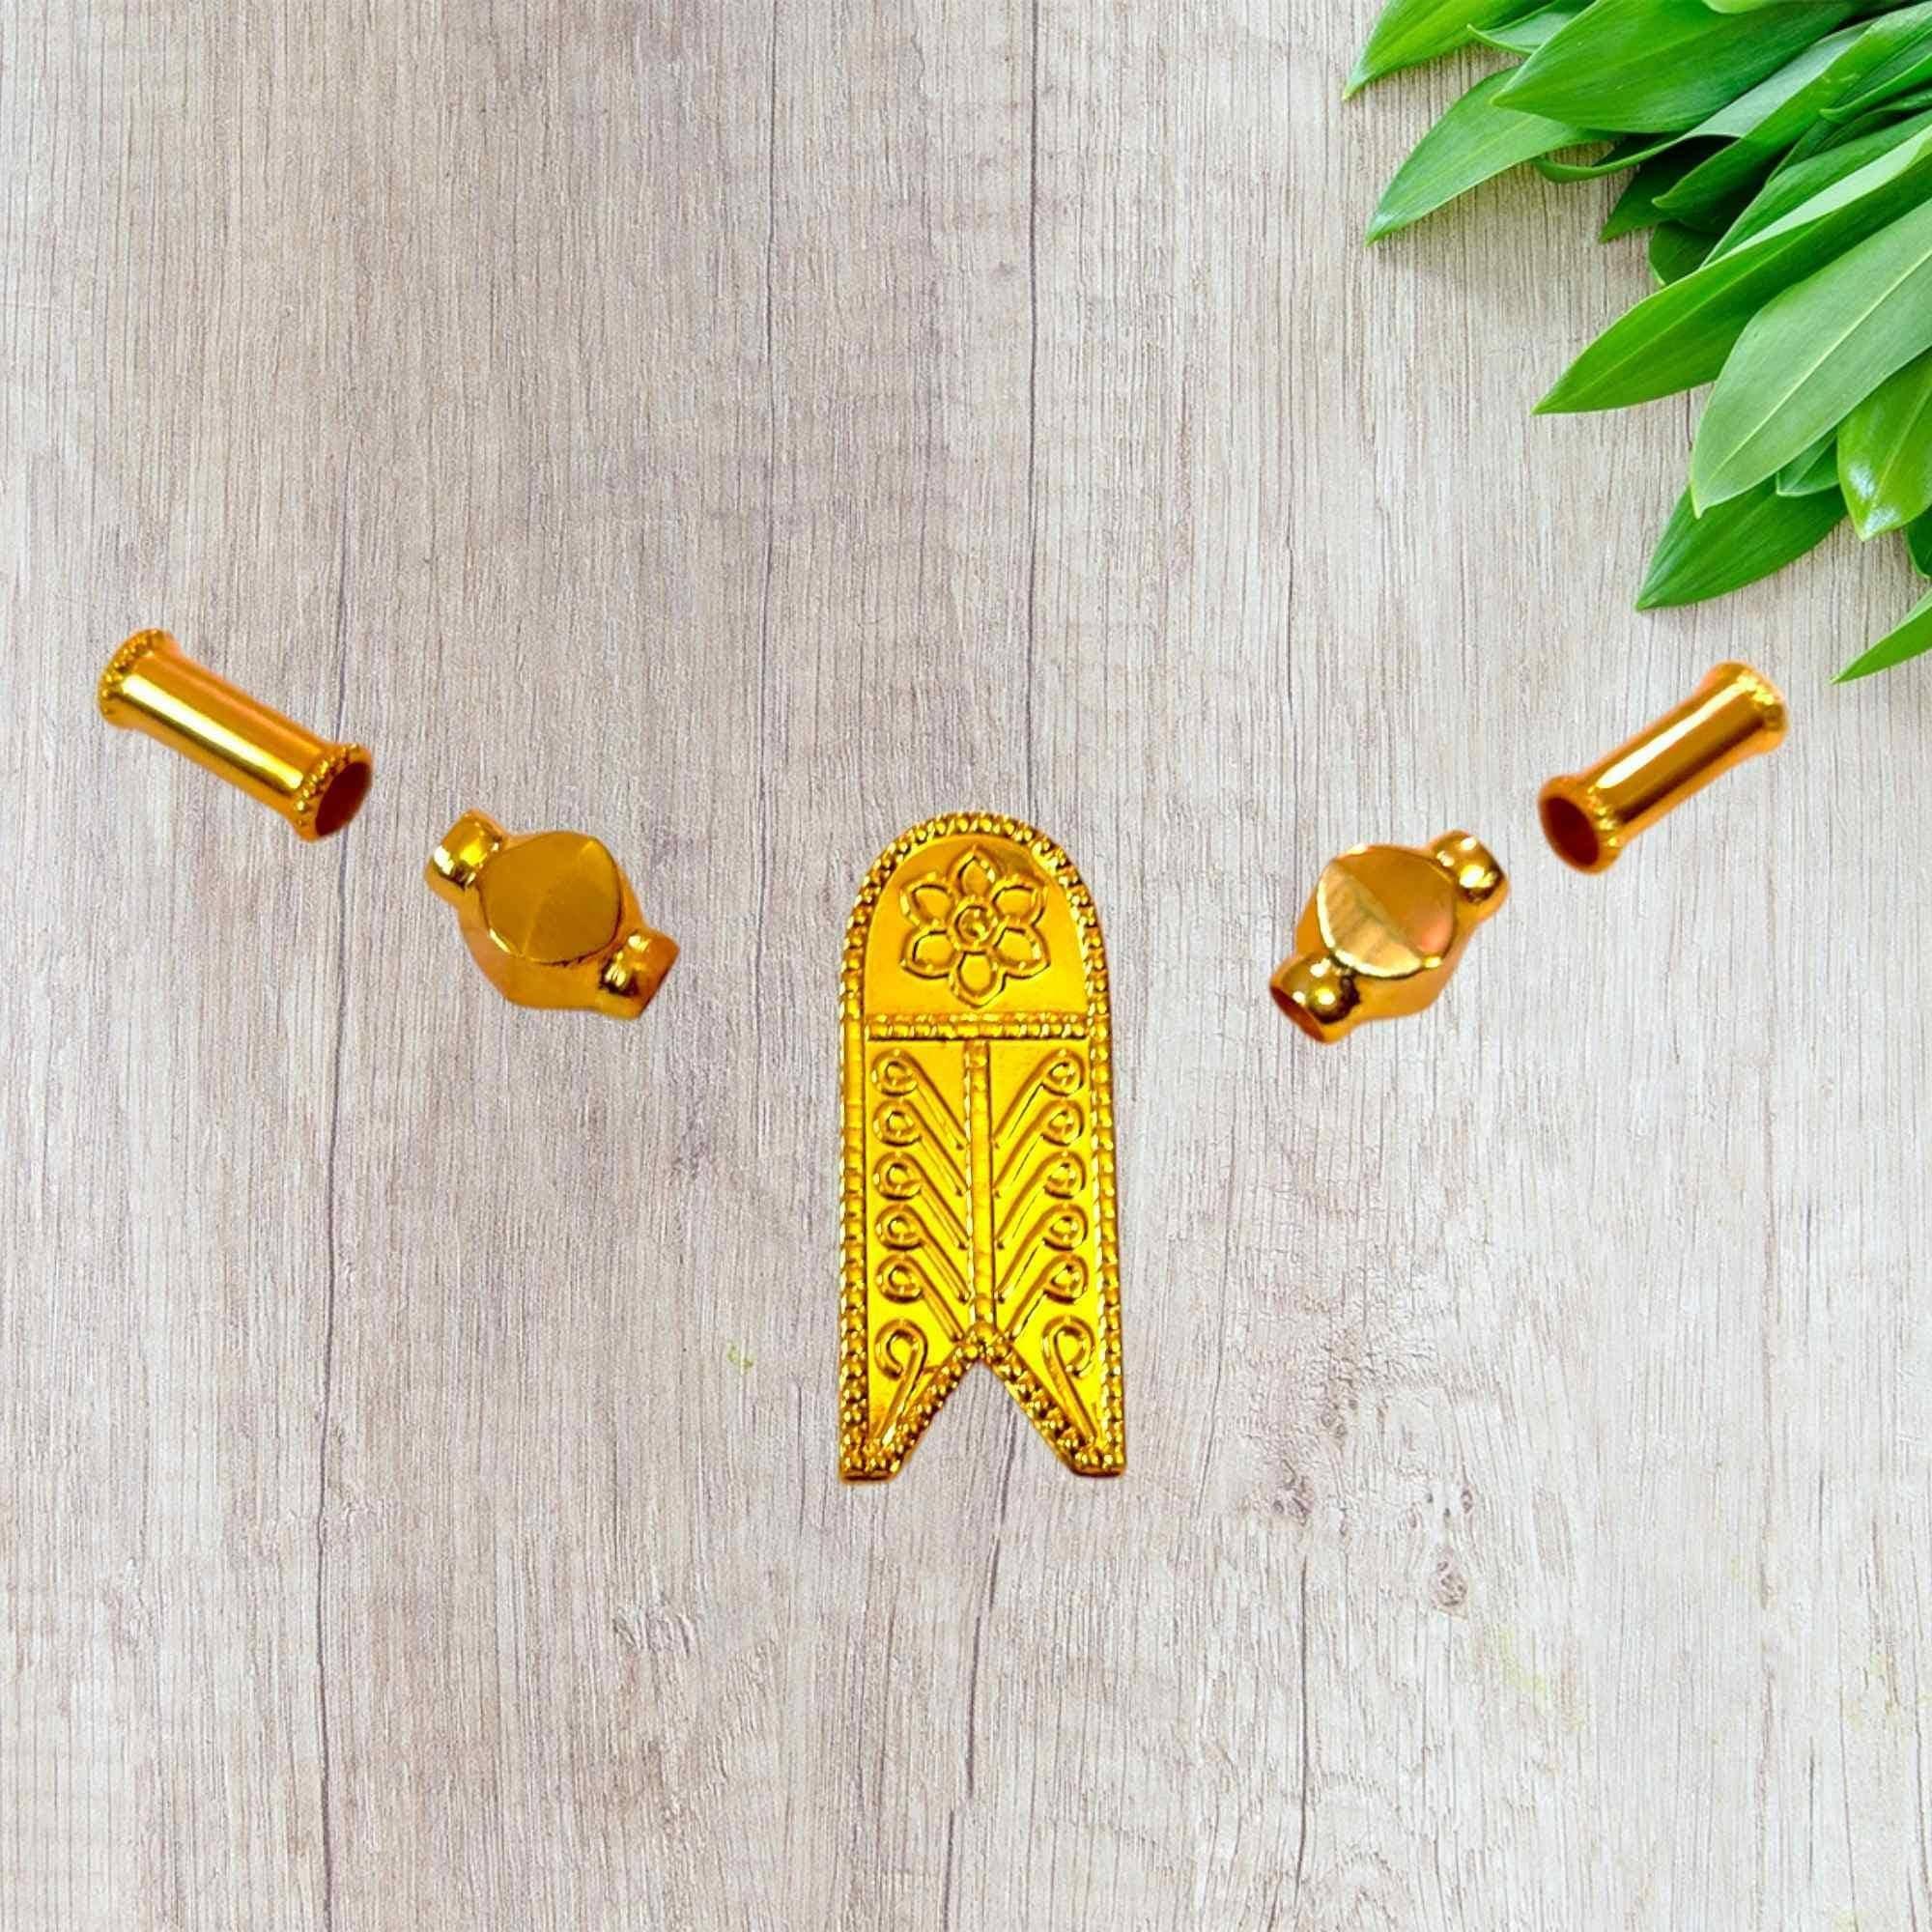
TGS GOLD COVERING Thali Urukal Mangalsutra set Mangalyam for Womens
Type: Necklaces & Pendants
Brand: TGS GOLD COVERING
Price: Rs. 385
TGS GOLD COVERING Thali Urukal Mangalsutra set Mangalyam for Womens